Province of Cremona

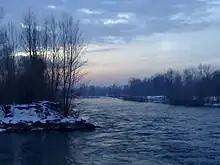
River Adda in winter

The province of Cremona is a long, relatively narrow part of the Padana Plain in northern Italy, the outline of which is circumscribed by rivers. The province is orientated from northwest to southeast. To the west of the province lies the Province of Lodi, to the northwest lies the Province of Milan, to the north lies the Province of Bergamo, to the east lies the Province of Brescia, and to the southeast lies the Province of Mantua. The region of Emilia-Romagna lies to the south, Cremona abutting onto the Province of Reggio Emilia, the Province of Parma and the Province of Piacenza.